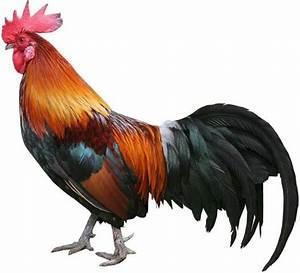
chicken